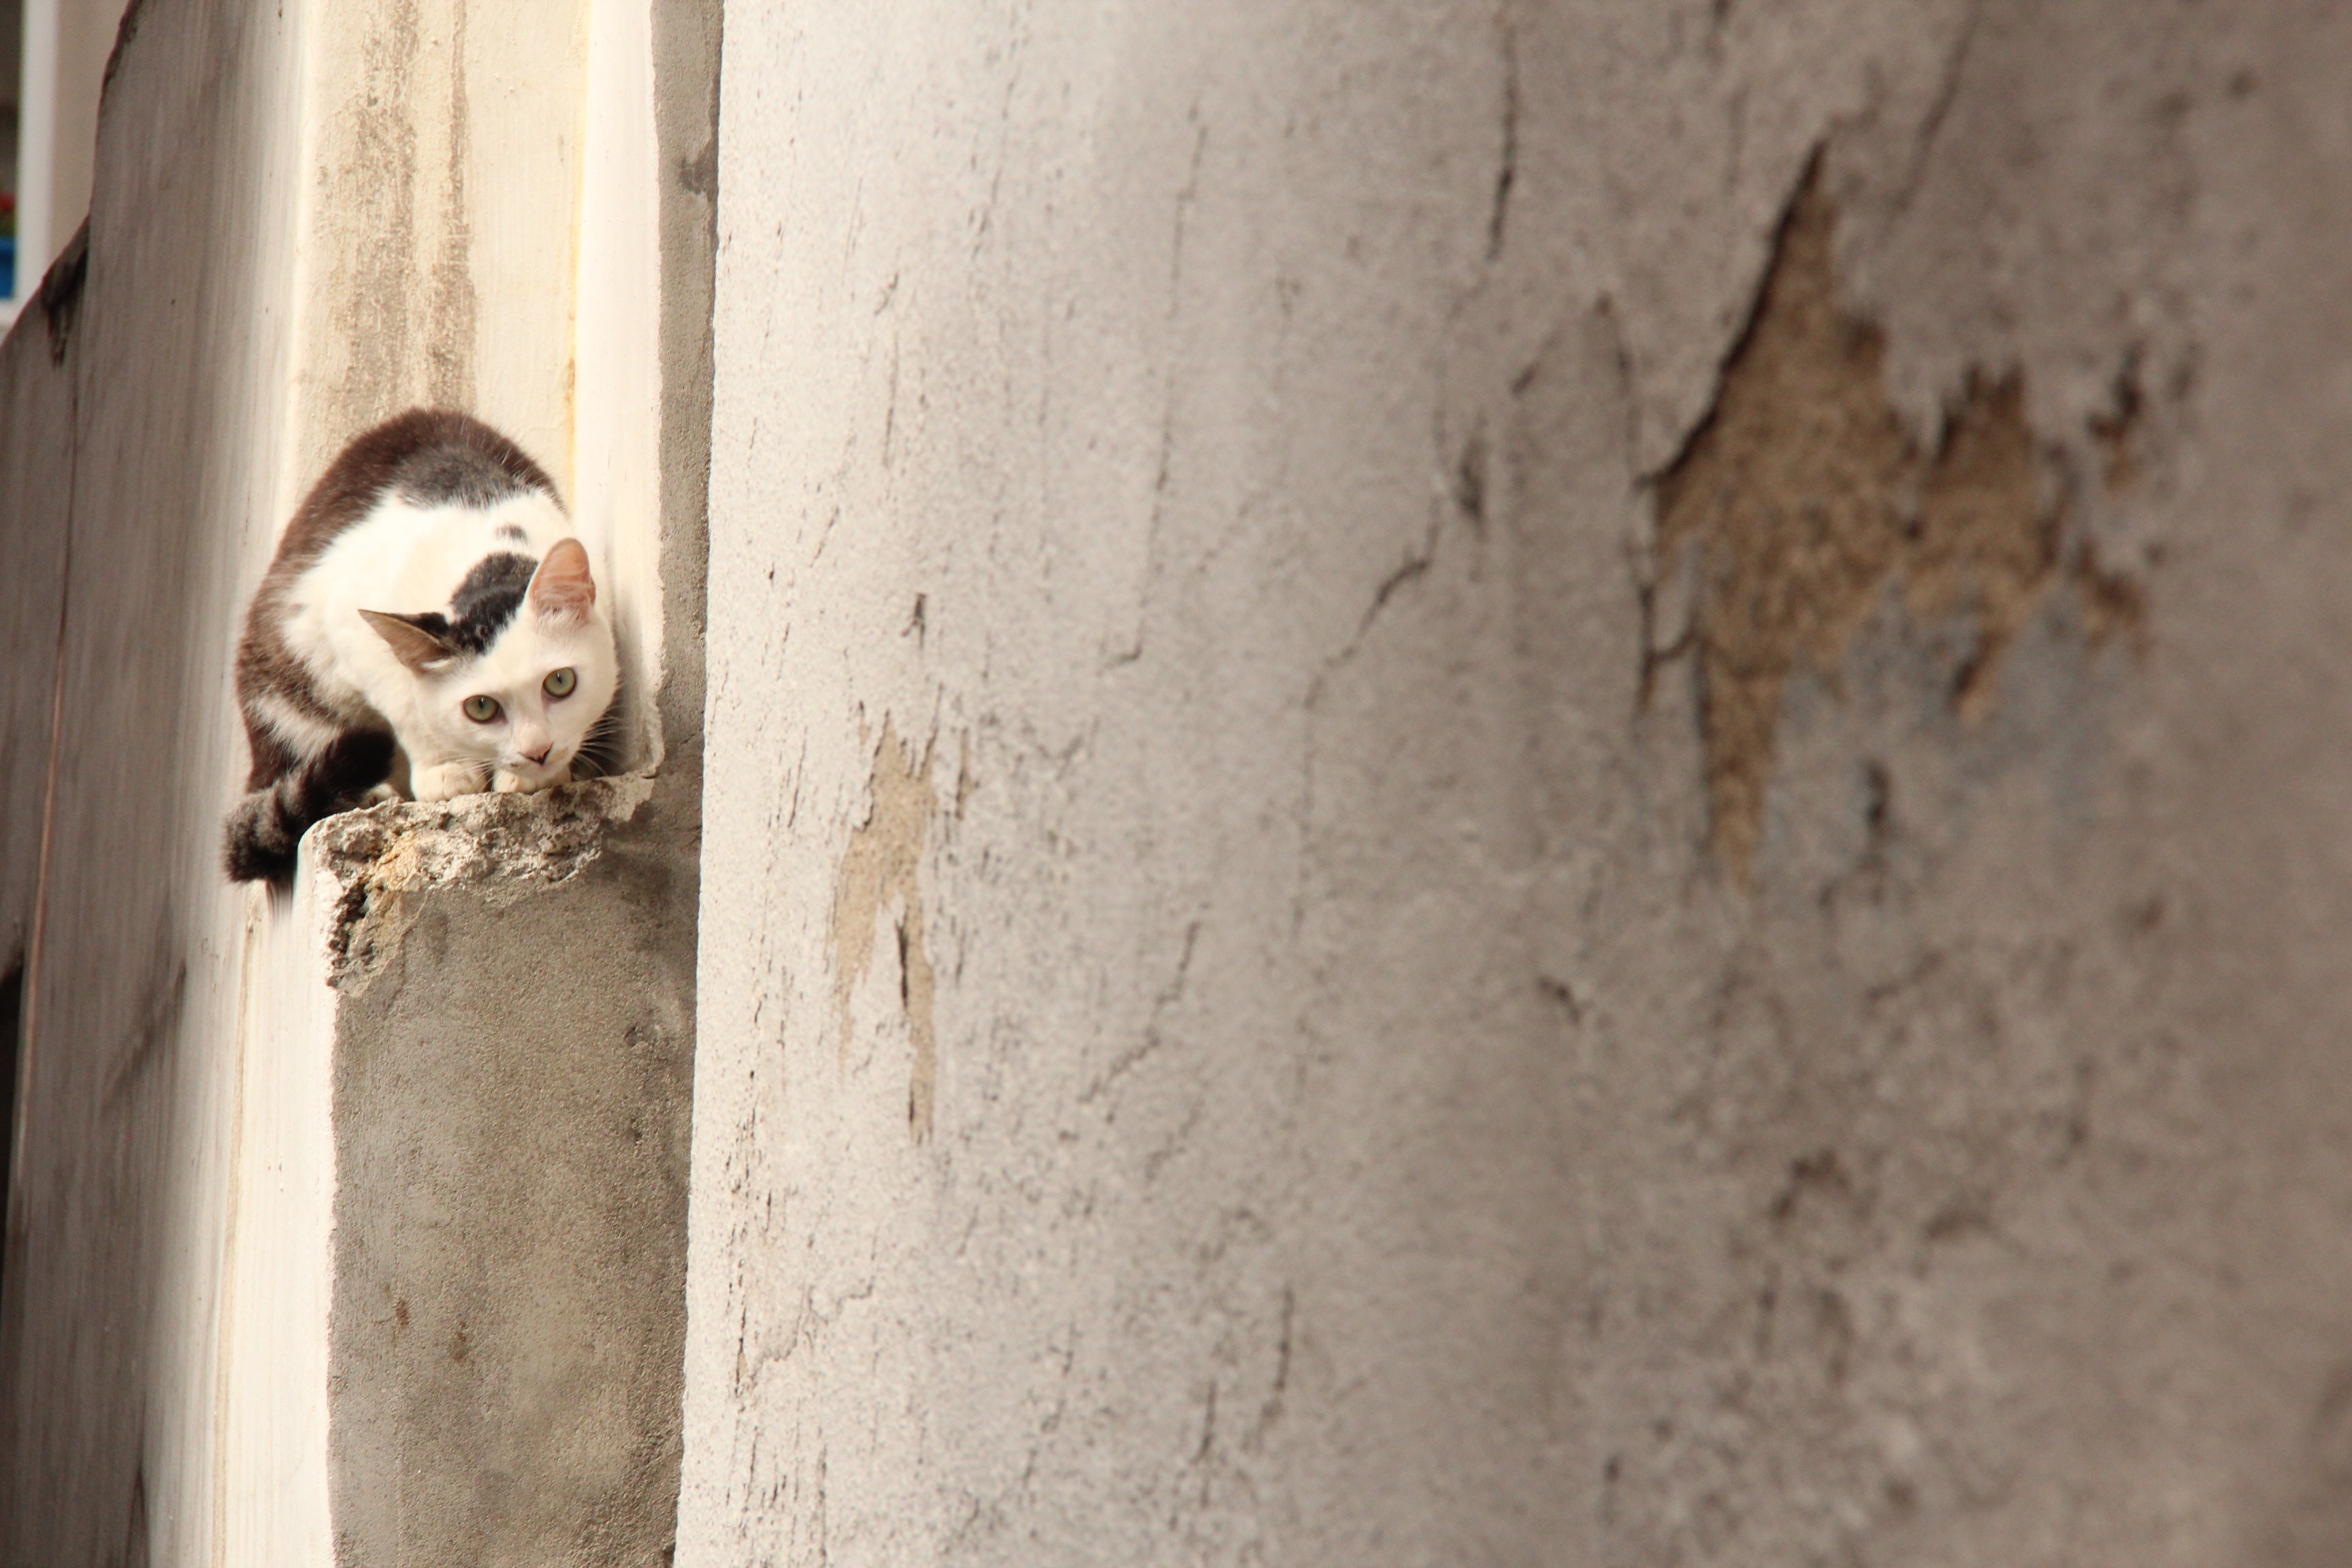
black and white, white, animal, wall, pet, fur, cat, color, autumn, outdoors, grey, art, homeless, temple, catlike